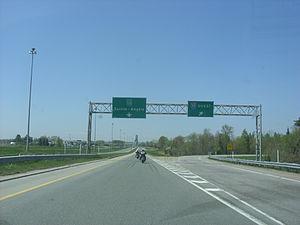
La route 132 est une route nationale québécoise qui suit une orientation est/ouest sur la rive sud du fleuve Saint-Laurent. Elle dessert les régions administratives de la Montérégie, du Centre-du-Québec, de Chaudière-Appalaches, du Bas-Saint-Laurent et de la Gaspésie–Îles-de-la-Madeleine. Longue de plus de 1 600 km, c'est la route la plus longue du Québec.